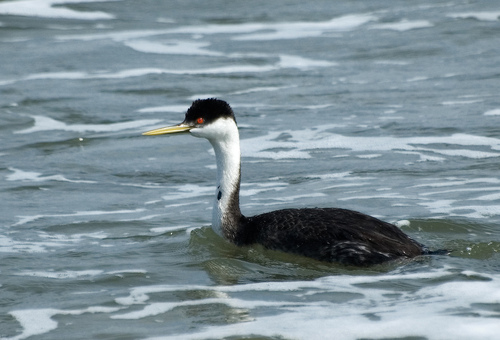
a large bird with a red eyering, a pointy yellow bill and a black crown with a long white nape and black back.
this black and white bird, had a long neck, and a straight beak.
the bird has a red eyering and a large white throat.
this bird has a long, yellow, straight bill, a white throat and breast, and a black crown.
very long white nevk with black body and black on top of head with long white beaka larger sized bird that has a white neck and black tipped head with a long narrow bill
this bird is black with white and has a long, pointy beak.
this bird has wings that are black and has a white neck
this bird is black with white and has a long, pointy beak.
this bird has wings that are black and has red eyes
Species: Western Grebe